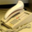
Label: telephone